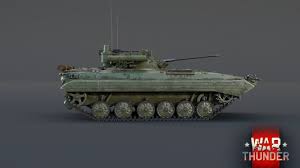
Label: BMP